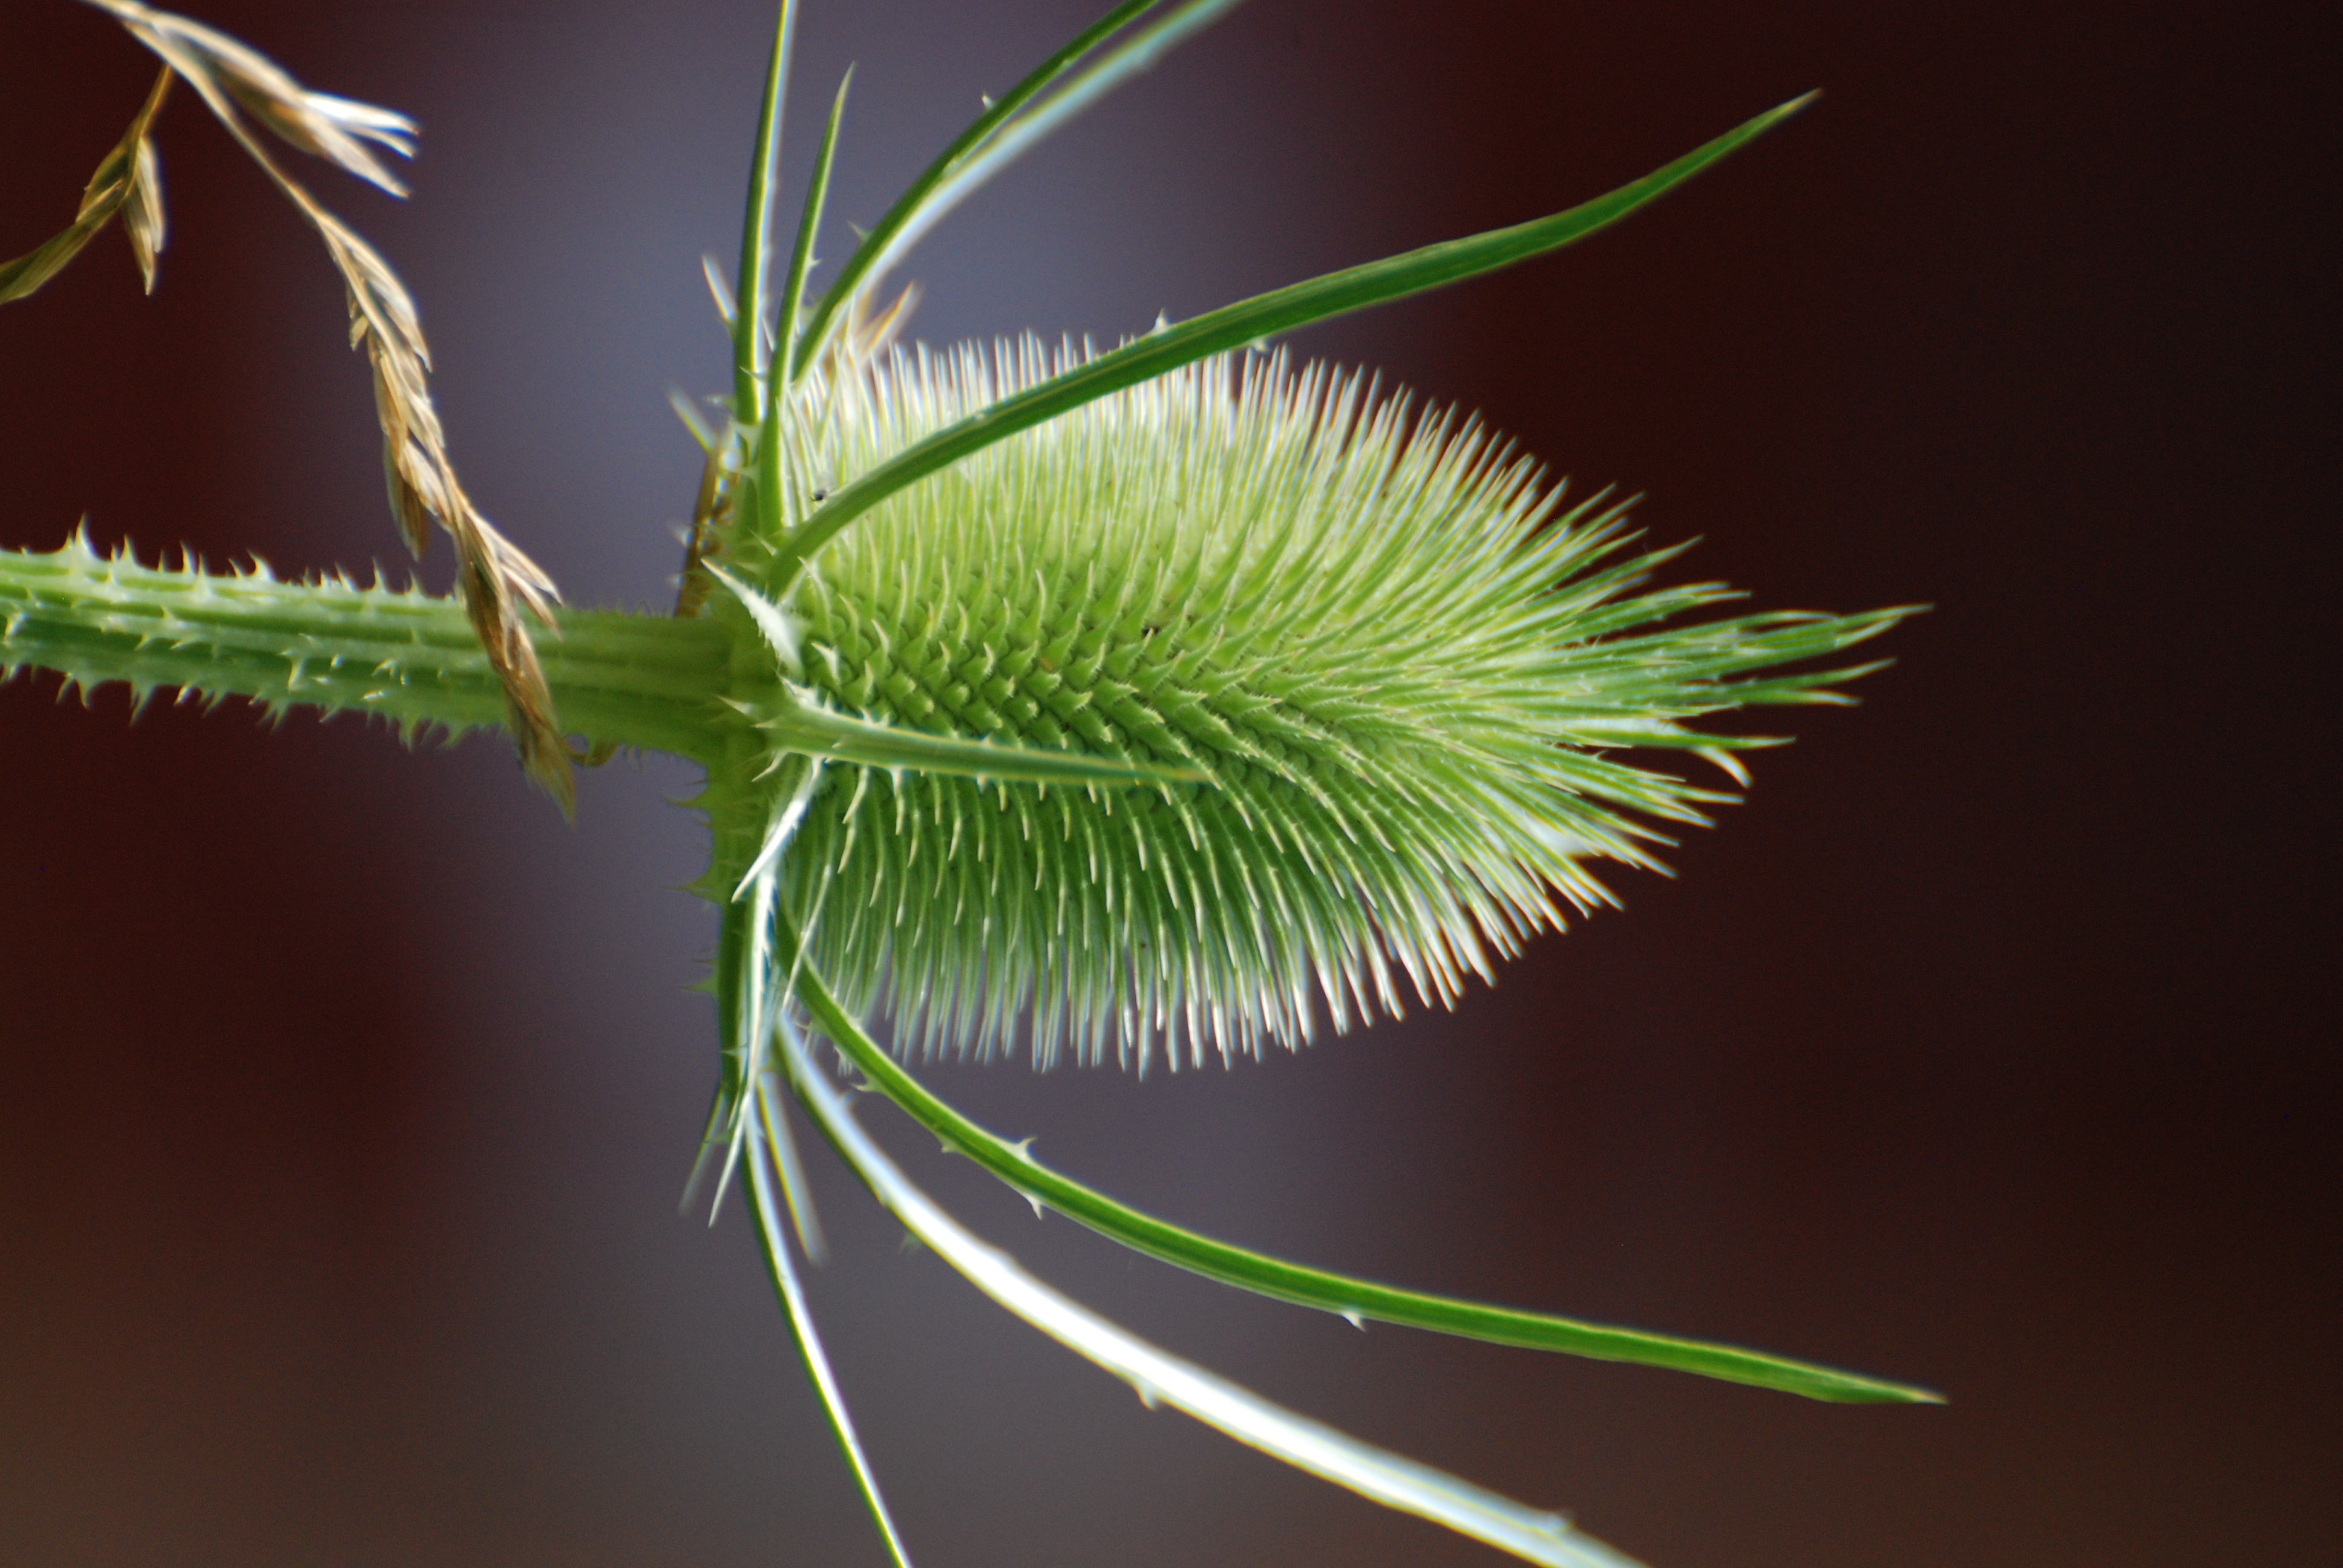
nature, grass, branch, plant, photography, leaf, flower, green, botany, flora, close up, bud, naturesfinest, goldstaraward, macro photography, flowering plant, grass family, plant stem, land plant, thorns spines and prickles, arecales